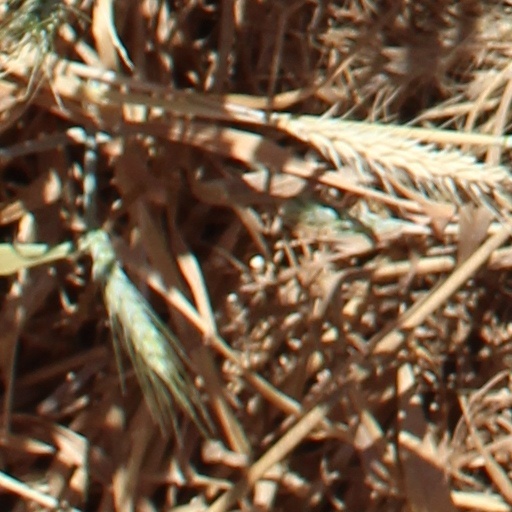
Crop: wheat